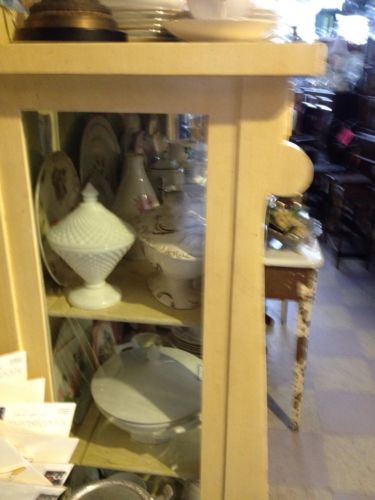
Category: cabinet